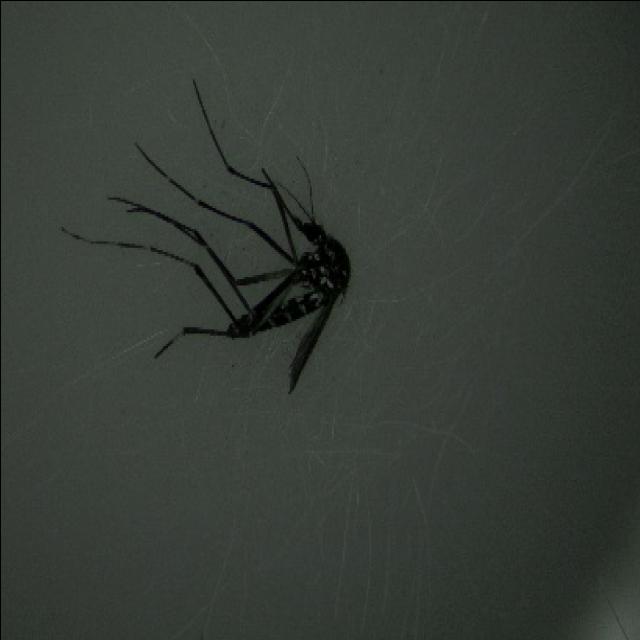
Species: aedes_albopictus